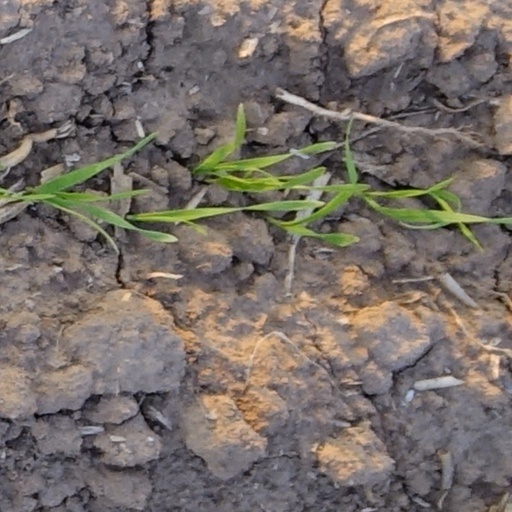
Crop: wheat